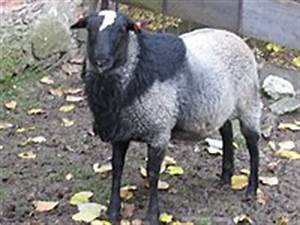
Label: pecora